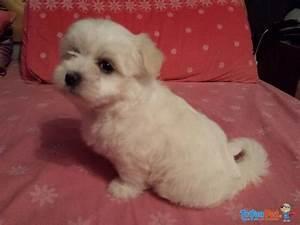
dog